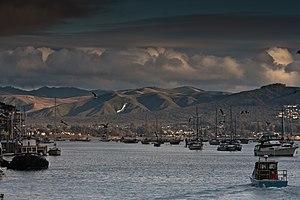
Los Osos est un secteur non constitué en municipalité et une Census-designated place située dans le comté de San Luis Obispo, dans l’État de Californie, aux États-Unis. Il comptait 14 276 habitants lors du recensement de 2010.